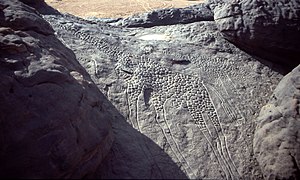
Dabous-girafferne
Dabous-girafferne, 1991
Dabous-girafferne er en neolitisk helleristning i Aïrbjergene i Niger. Ristningen er udført mellem 9000 og 5000 f.Kr., og blev i moderne tid først dokumenteret af Christian Dupuy, hvorefter David Coulson i 1997 foretog en feltekspedition til stedet.